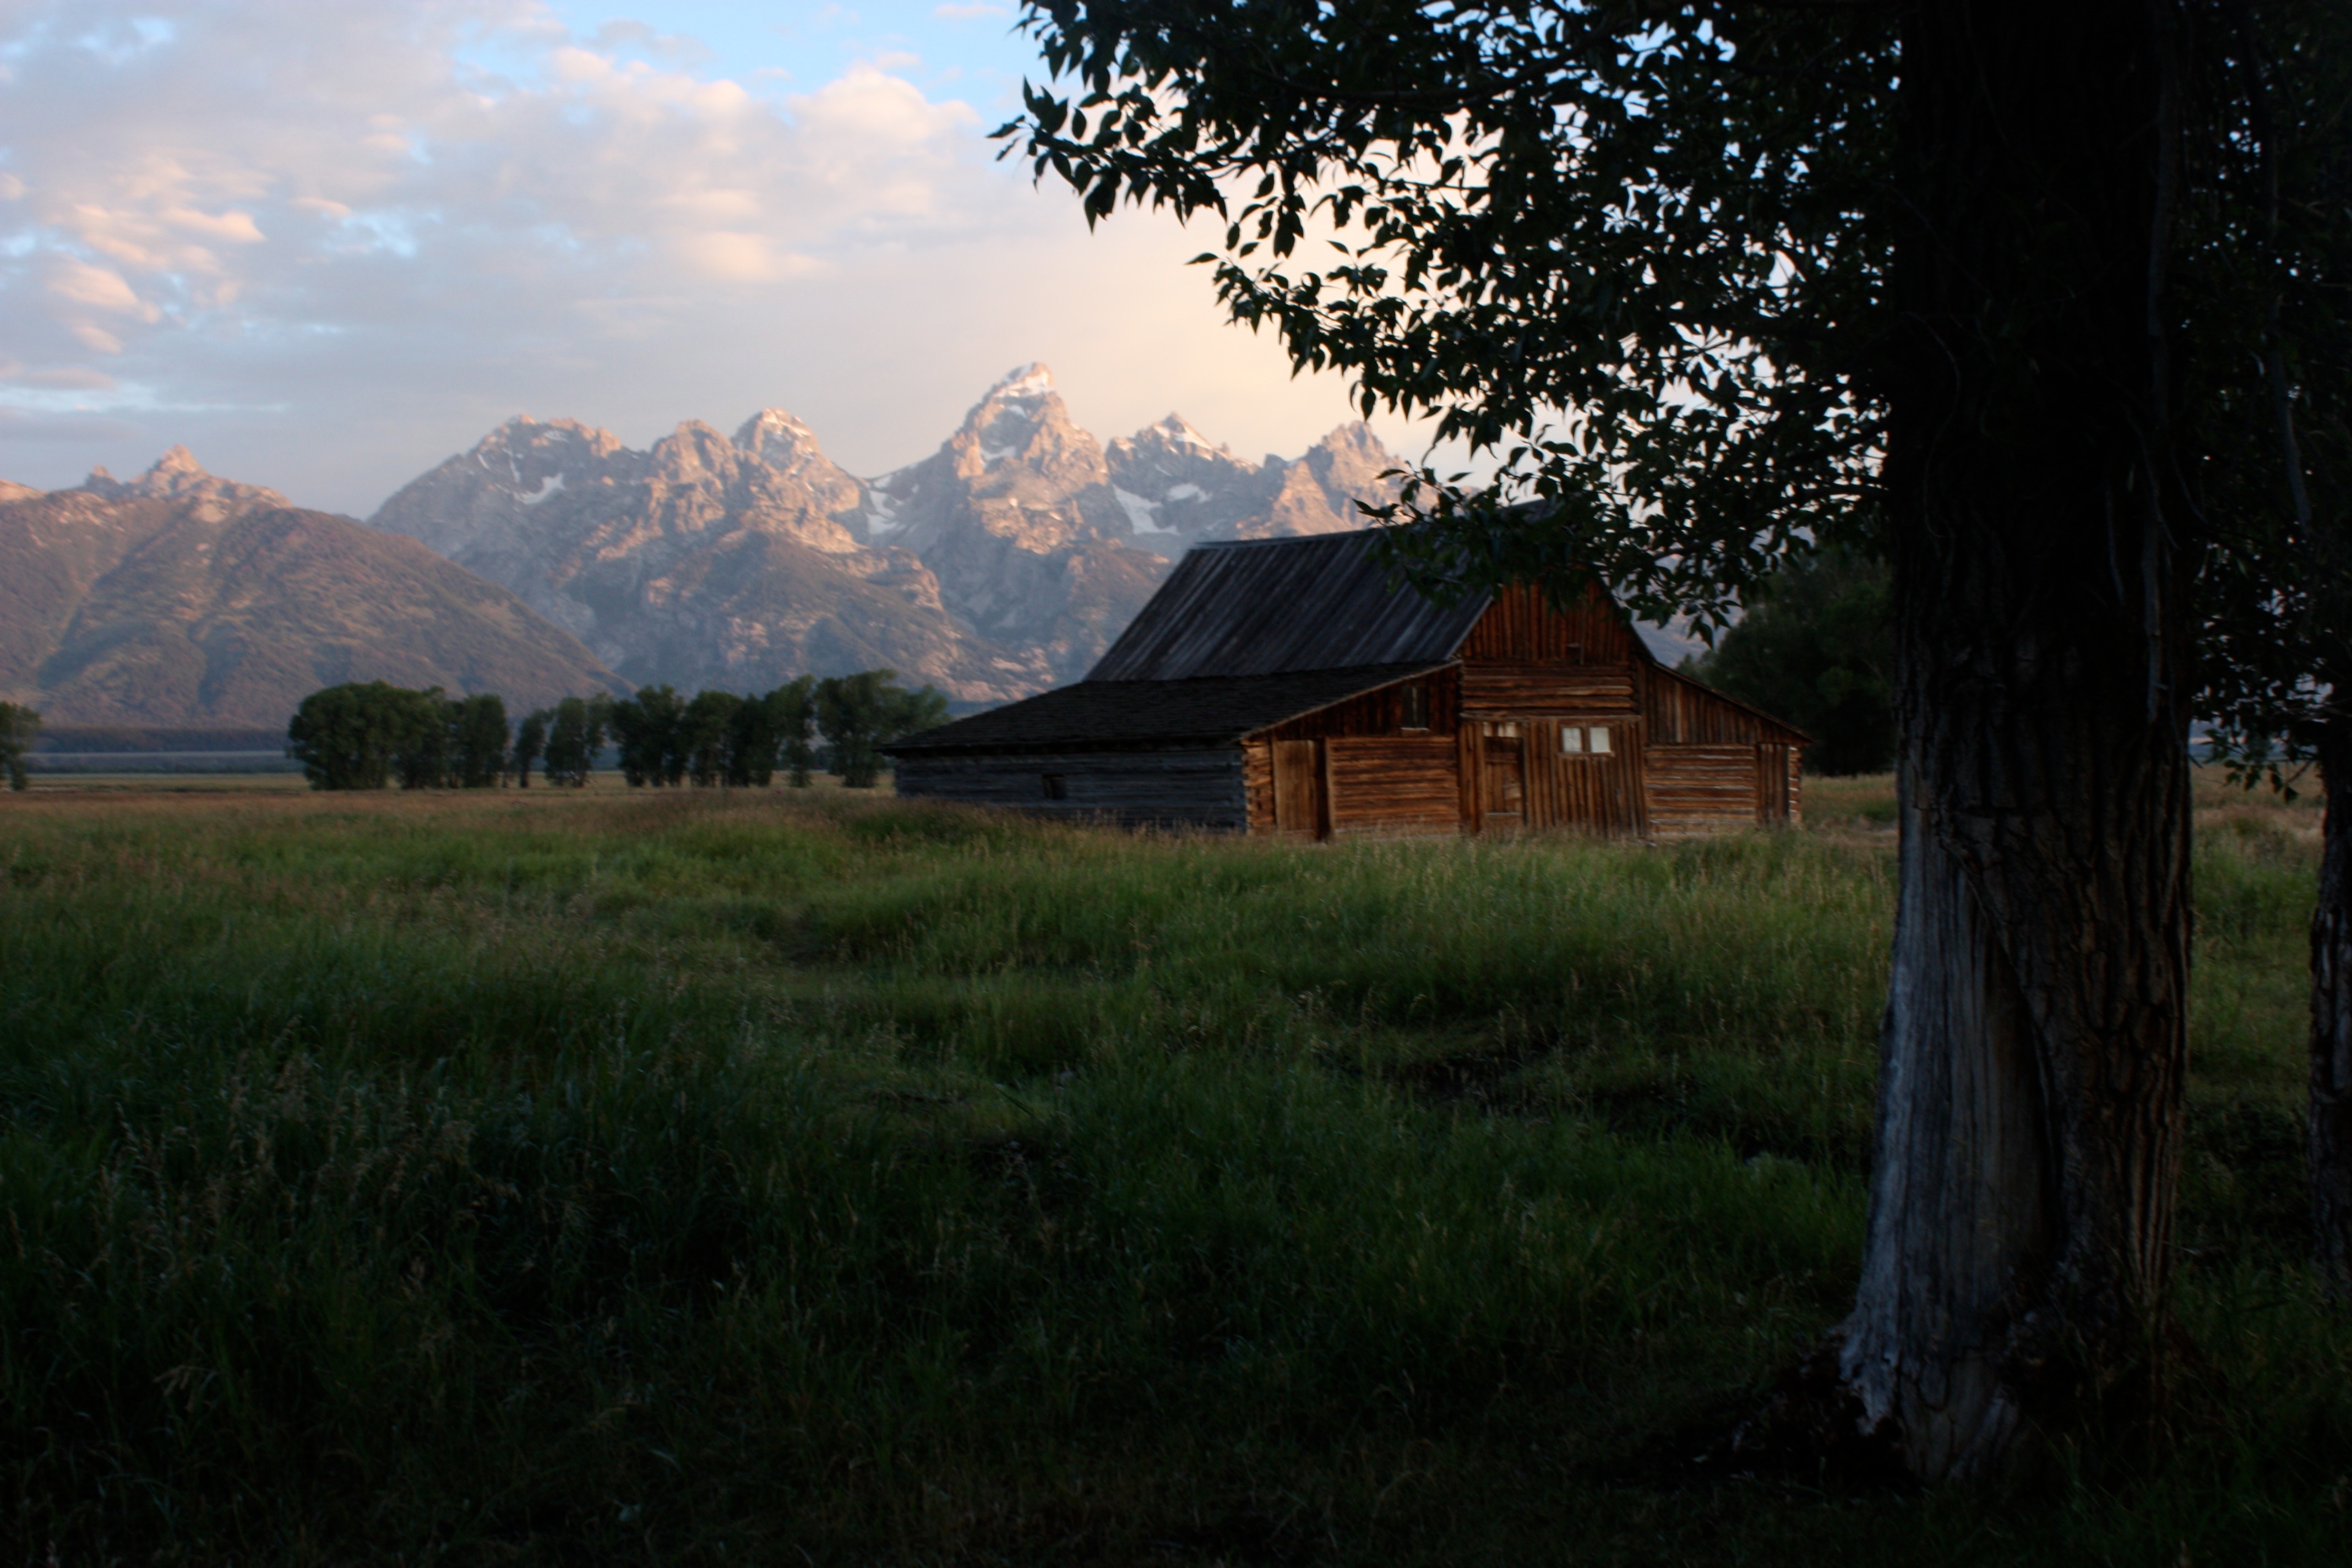
landscape, tree, nature, forest, grass, wilderness, mountain, farm, meadow, sunlight, morning, leaf, barn, cabin, autumn, woodland, habitat, rural area, natural environment